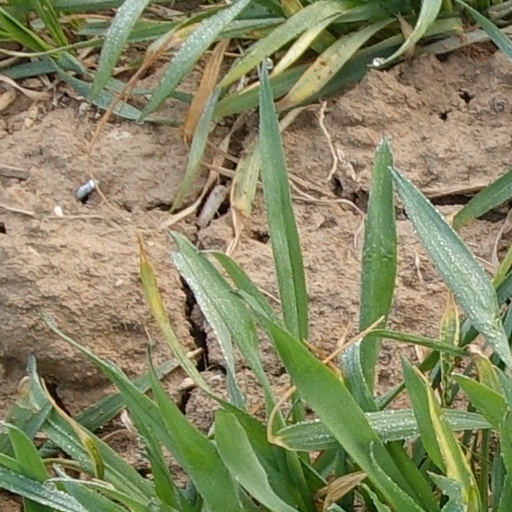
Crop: wheat